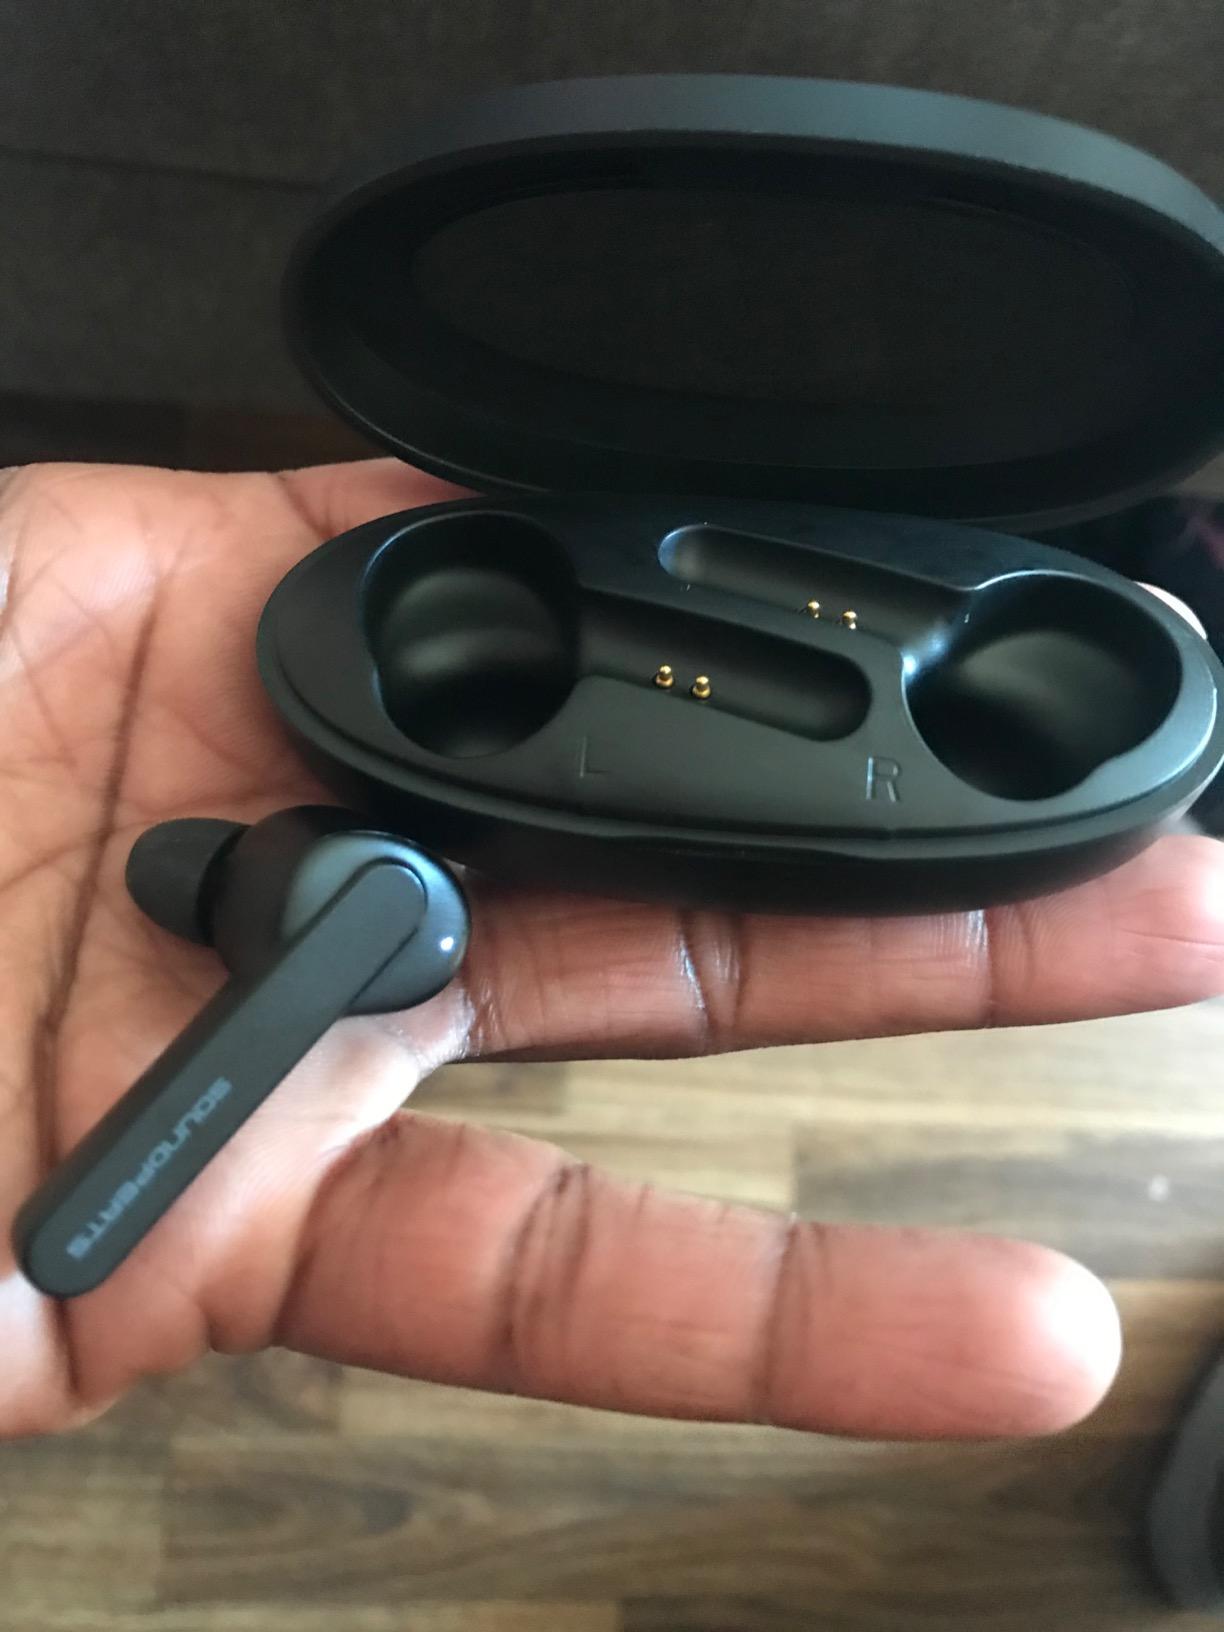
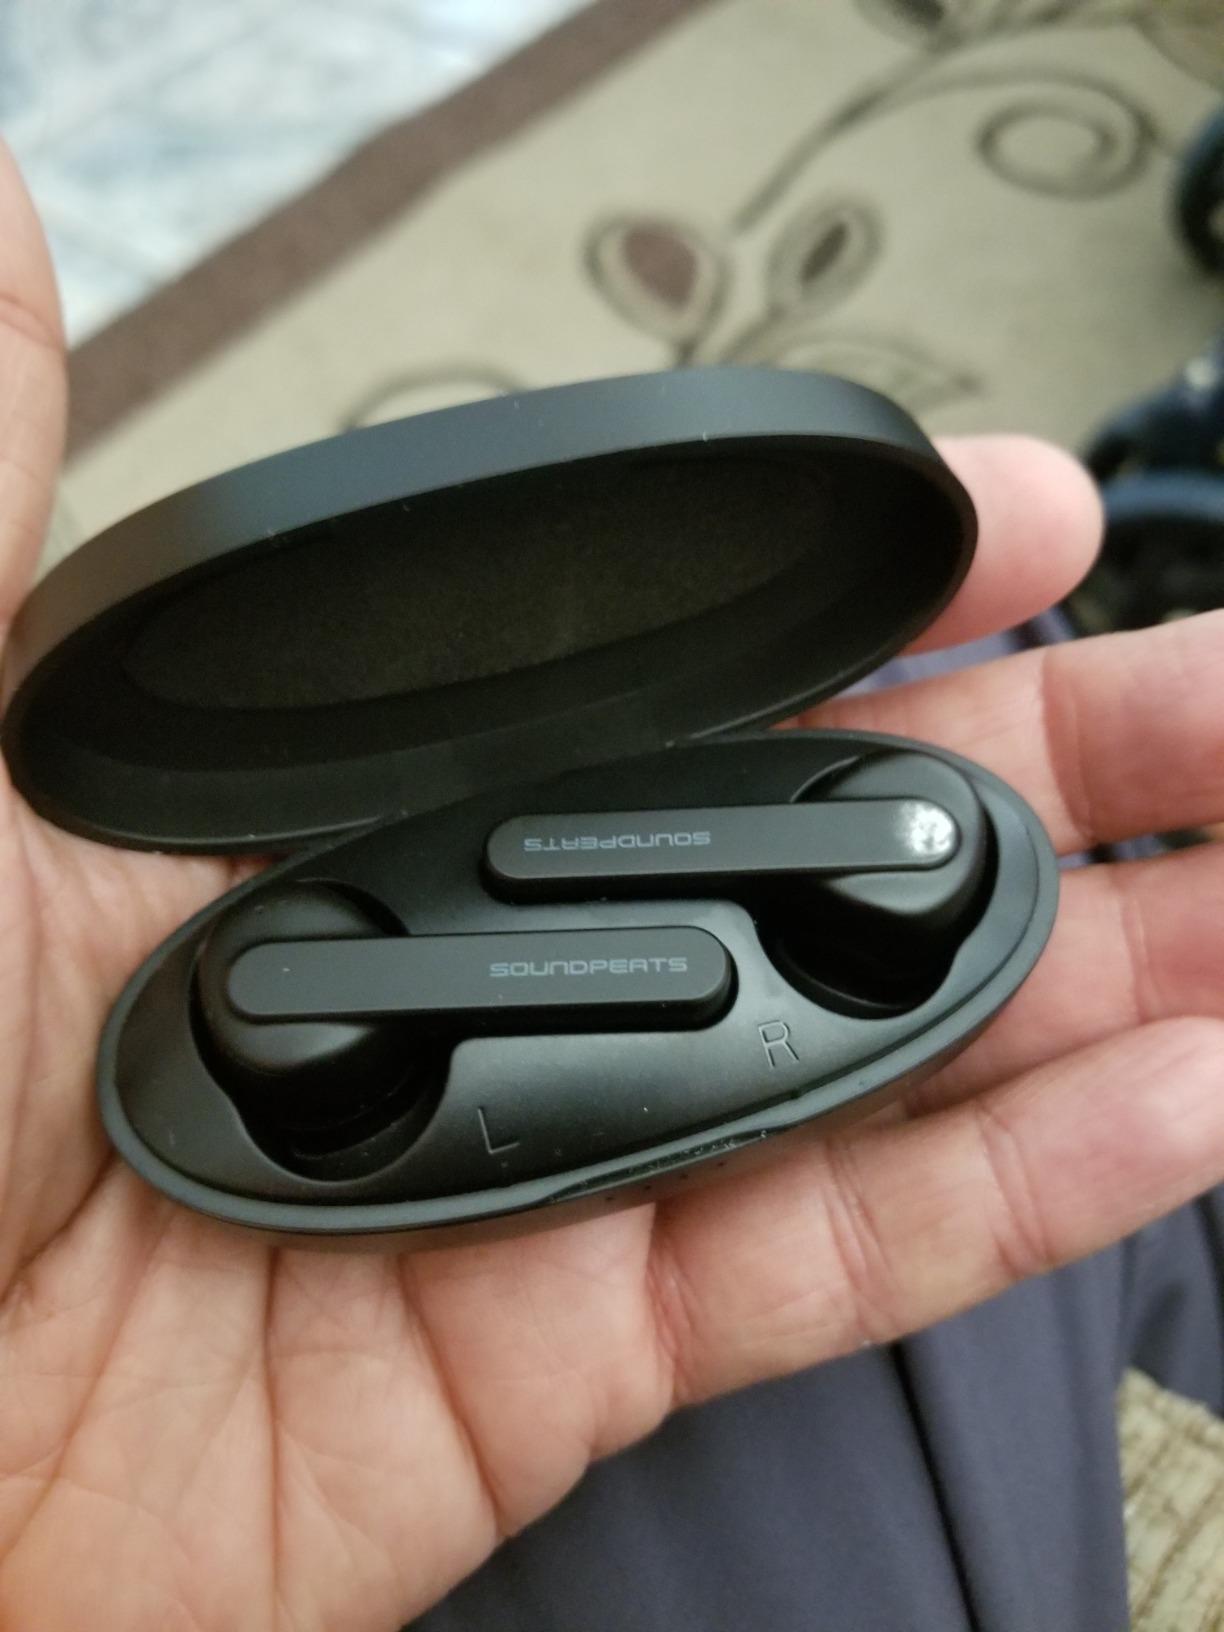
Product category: earbuds
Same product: yes